Sky position (RA, Dec in degrees): 186.51, 25.795
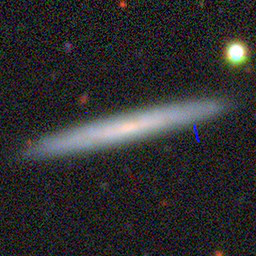
Galaxy morphology: Edge-on Galaxies without Bulge